Tunisair

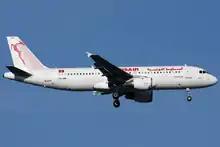
A Tunisair Airbus A320-200 on short final to Zurich Airport

The number of employees had grown to 888 by March 1970. At this time, they had four Caravelles, two Cessna 402s, a DC-3 and a Nord 262, which were used on domestic services and international routes to Algeria, Belgium, France, Germany, the Netherlands, Italy, Libya, Morocco and Switzerland. Tunis Air took delivery of its first Boeing aircraft, a Boeing 727-200, on 12 March 1972; it was put on service on the Tunis–Paris run. On 1 April 1972, a Boeing 707 that was leased from Sabena inaugurated the Tunis–London link. The same day, new services to Luxembourg and Jeddah were launched. Late in the year, a second Boeing 727s was ordered for delivery in July 1973. In 1973, a third Boeing 727 was ordered for handover in that year. A fourth and fifth 727 were ordered in 1974 and 1975. The gradual incorporation of the Boeing 727s permitted Tunisair to replace the Caravelles and to retire the remaining DC-3s.